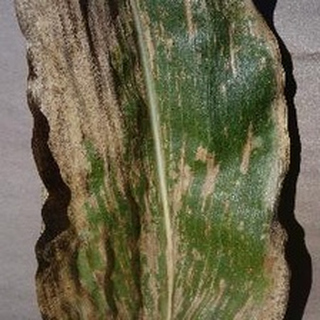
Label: corn_gray_leaf_spot